Emile Littler

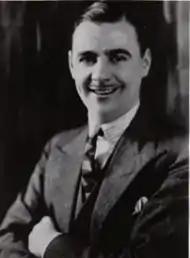
Emile Littler

Sir Emile Littler (9 September 1903 – 23 January 1985), born Emile Richeux, was an English theatrical impresario, producer and author.